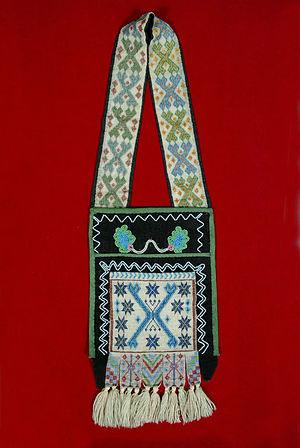
Les Ojibwés, Ojiboués ou Anishinaabes sont des Amérindiens, qui forment le troisième groupe autochtone le plus important aux États-Unis, derrière les Cherokees et les Navajos. Ils sont répartis de façon sensiblement égale entre les États-Unis et le Canada.